Fernande Cormier

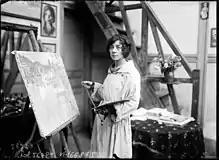
Fernande Cormier, 1919

Fernande Victoire Cormier, born on 17 November 1888 in Toulon and died on 15 August 1964 in Sanary-sur-Mer, was a French painter.